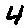
Label: 4